Soviet Union during the Iran–Iraq War

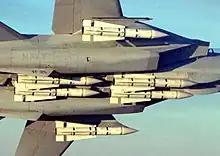
F-14 fighter with maximum Phoenix missile load

While the U.S. officially embargoed parts for the F-14 and its specialized AIM-54 Phoenix long-range air-to-air missile, and there are reports that U.S. technicians, leaving Iran after the Revolution, sabotaged critical parts, the Iranian Air Force found a new role for its F-14 fighters, in command and control. Its AN/AWG-9 radar, unique in capability at the time, allowed Iran to use the F-14's not as front-line fighters, but as "mini-AWACS" early warning and tactical control platforms.